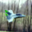
Label: airplane